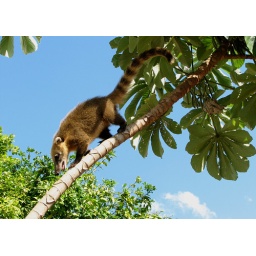
South American Coatis in the trees, eating the fruit